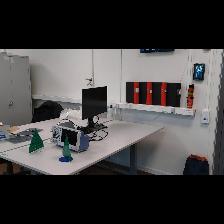
Label: NonHuman